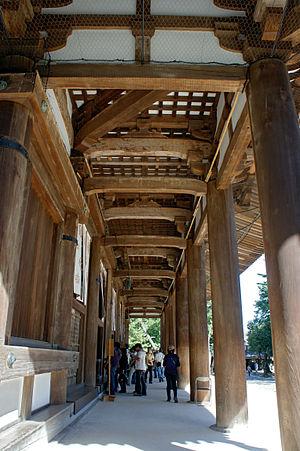
L'époque de Nara, est l'une des 14 subdivisions traditionnelles de l'histoire du Japon. Cette période se situe entre 710 et 794. Elle est précédée par la période d'Asuka et suivie par l'époque de Heian.